156th Rifle Division

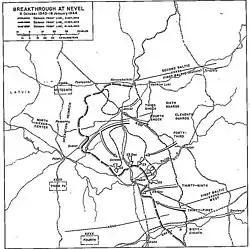
Battle of Nevel (October 1943 - January 1944). Note attacks of 4th Shock Army.

On November 8, the 20th Panzer and 87th Infantry Divisions attacked north into the breakthrough area and gained nearly 8 km by the end of the day, then paused, awaiting a similar attack from Army Group North to seal off the Nevel salient. Beloborodov later wrote:Overnight, the remaining rifle divisions of 2nd Guards Corps contained 20th Panzer along the road from Nevel to Haradok. 4th Shock now regrouped to send two groups deep into the German rear. One drove southwest toward Polotsk, while the second wheeled southward to take Haradok from the west; by November 11 the latter was just 22 km away from this key stronghold. At this point deteriorating weather put a halt to the advance, but 20th Panzer was also forced to abandon its push toward Nevel. The 156th was recognized for its successful defense against the initial German drive.